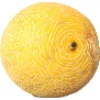
Label: Cantaloupe 1